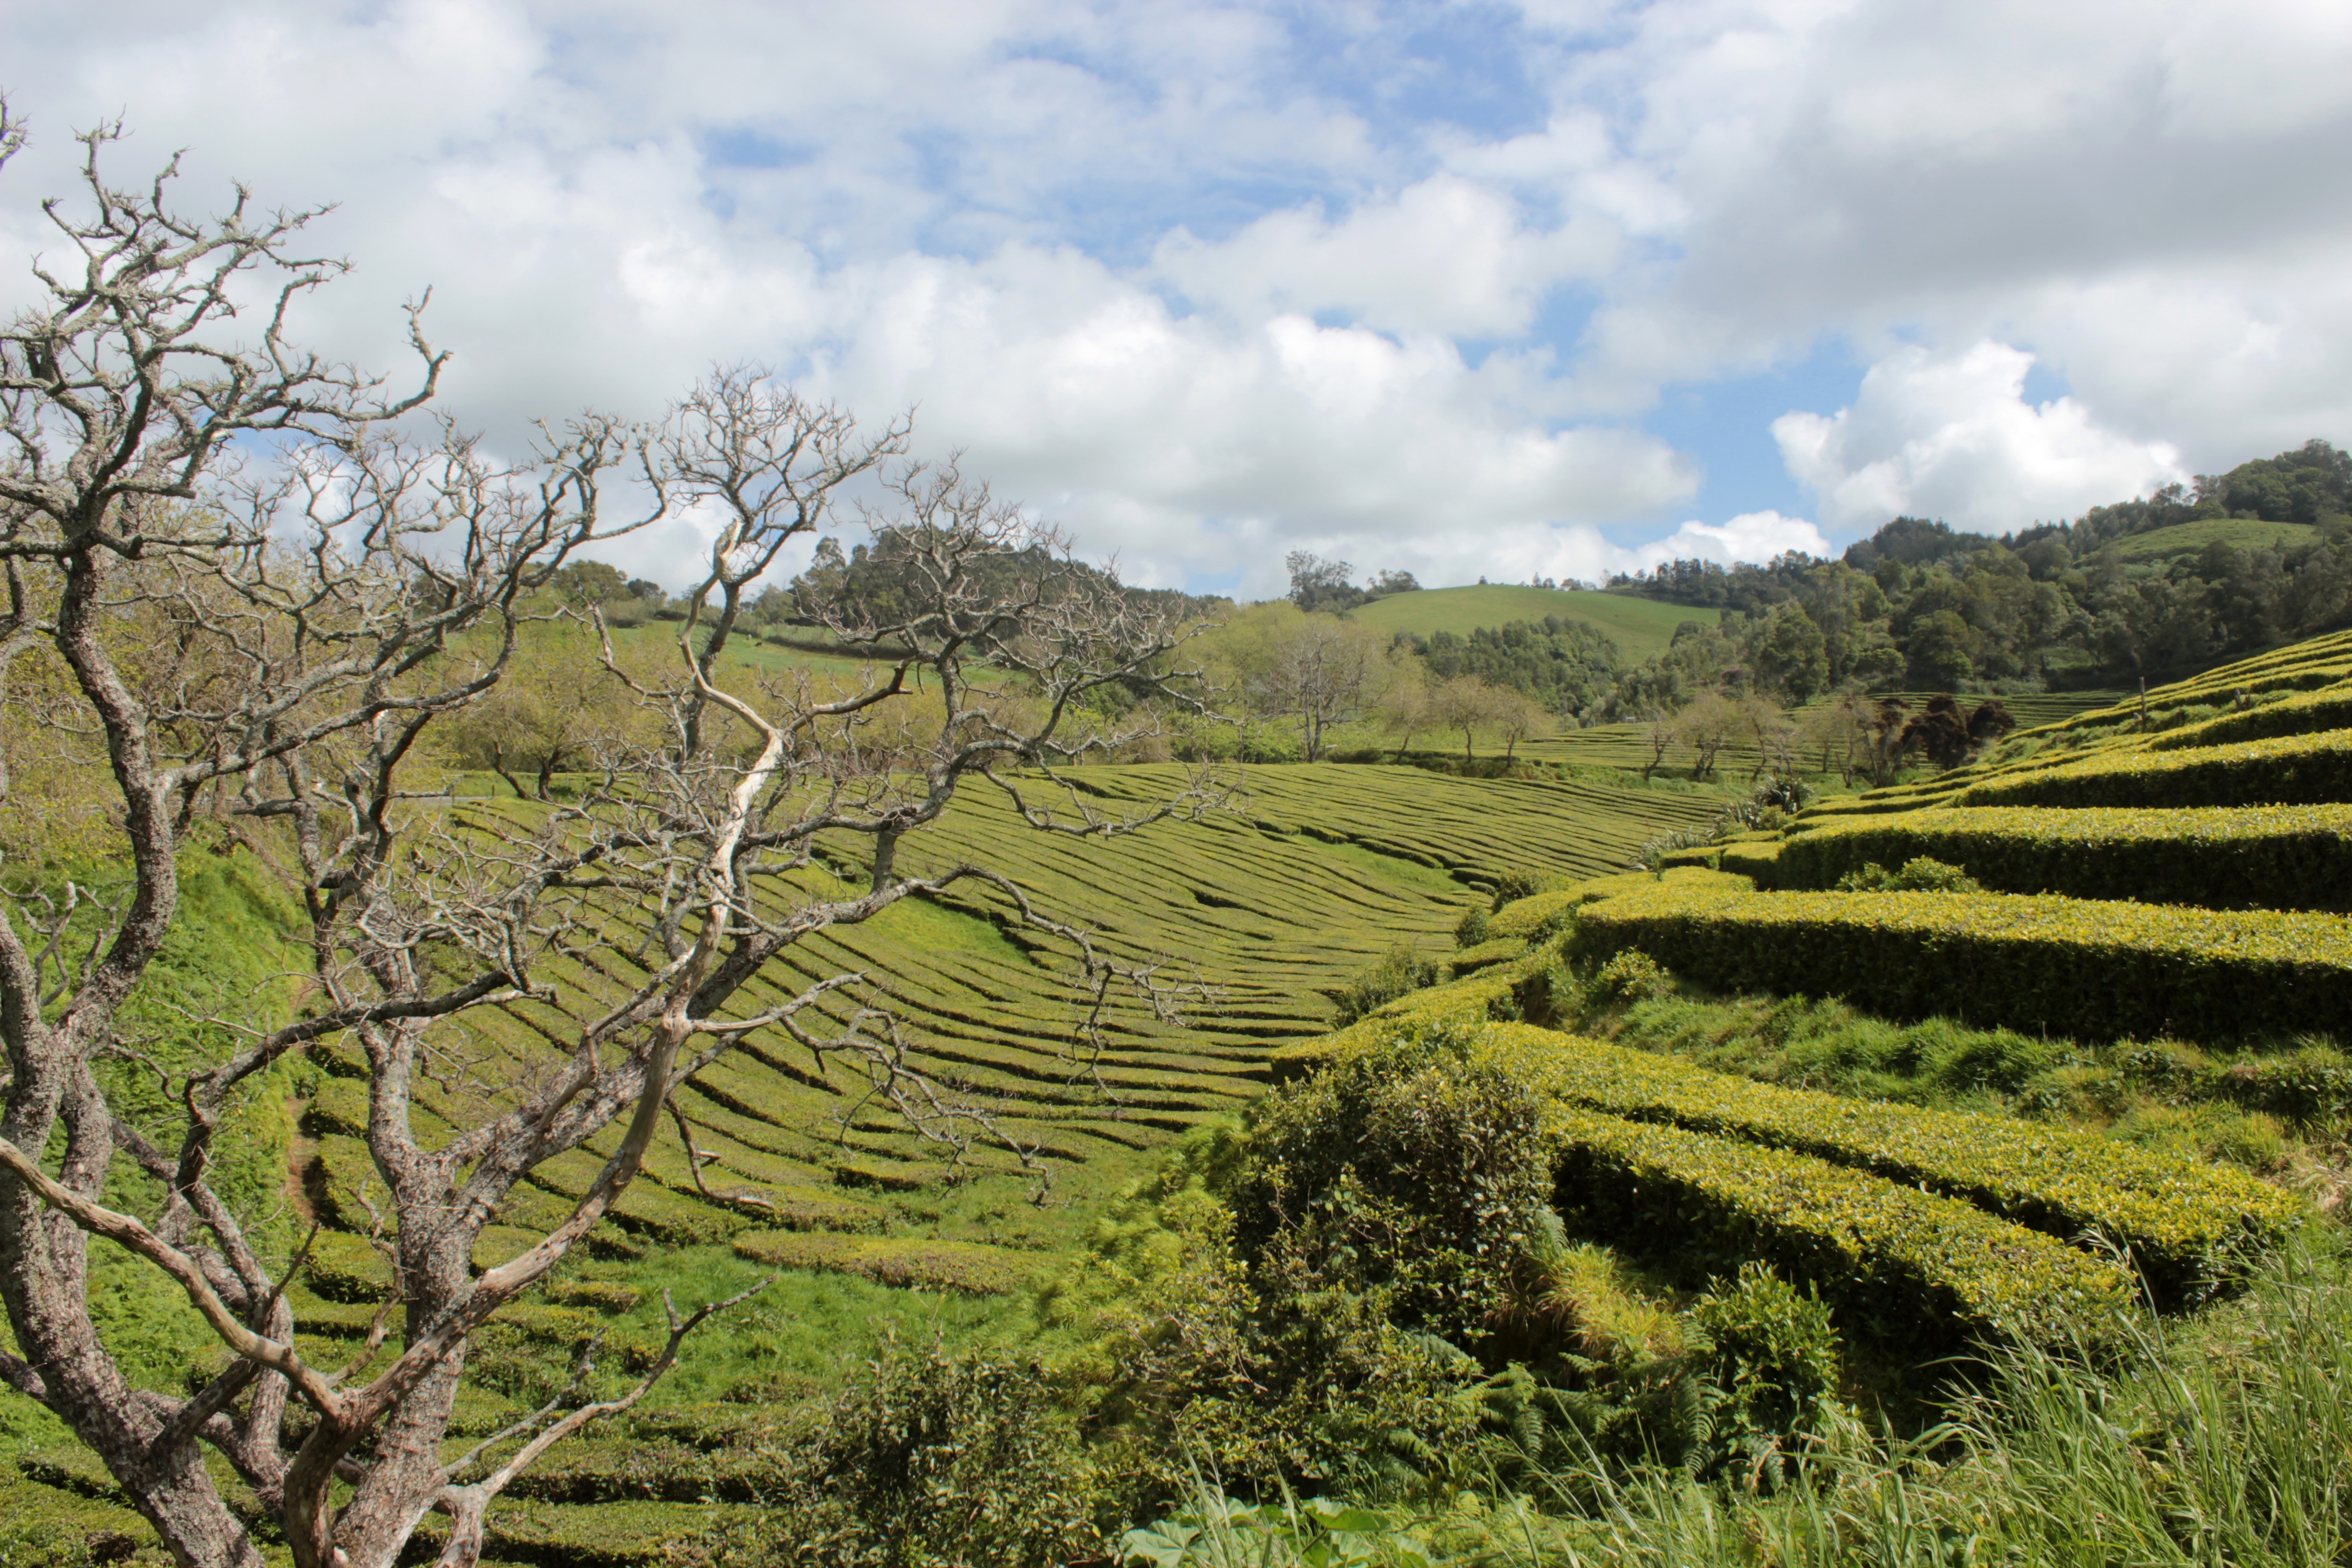
landscape, trail, field, hill, flower, soil, agriculture, terrace, grassland, plantation, plateau, rural area, paddy field, azores